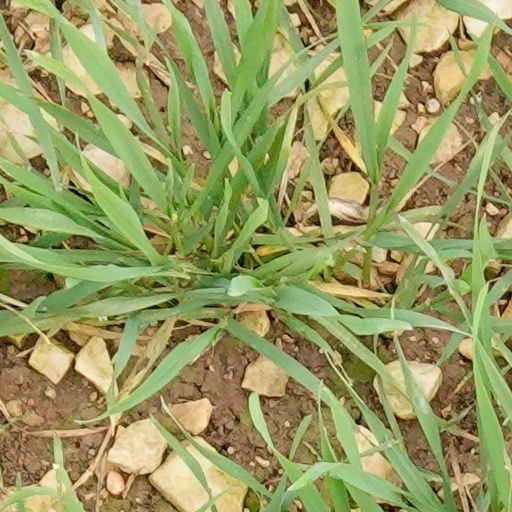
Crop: wheat